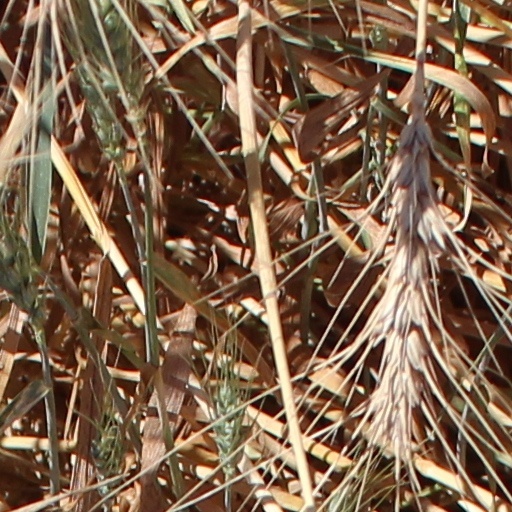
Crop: wheat